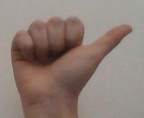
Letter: dhad